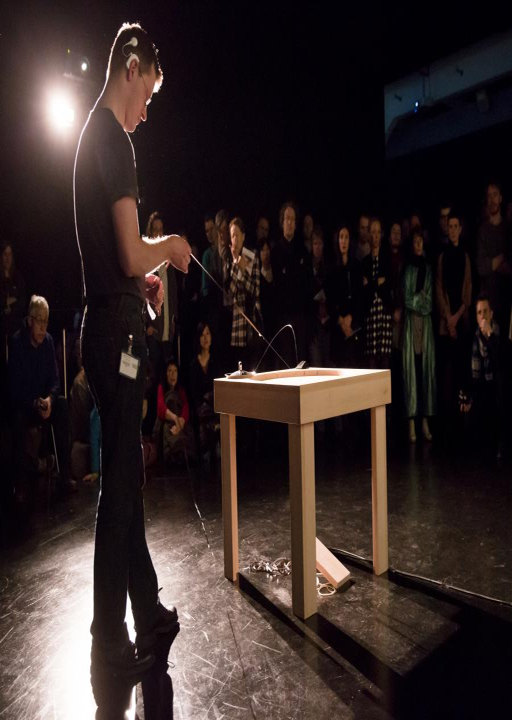
a man stands in front of a table and holds a twine .